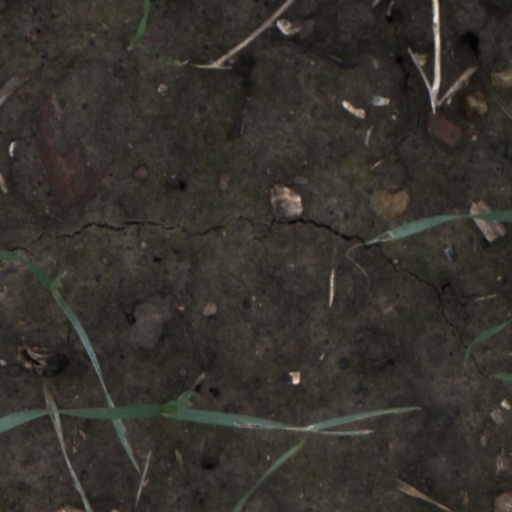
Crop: wheat